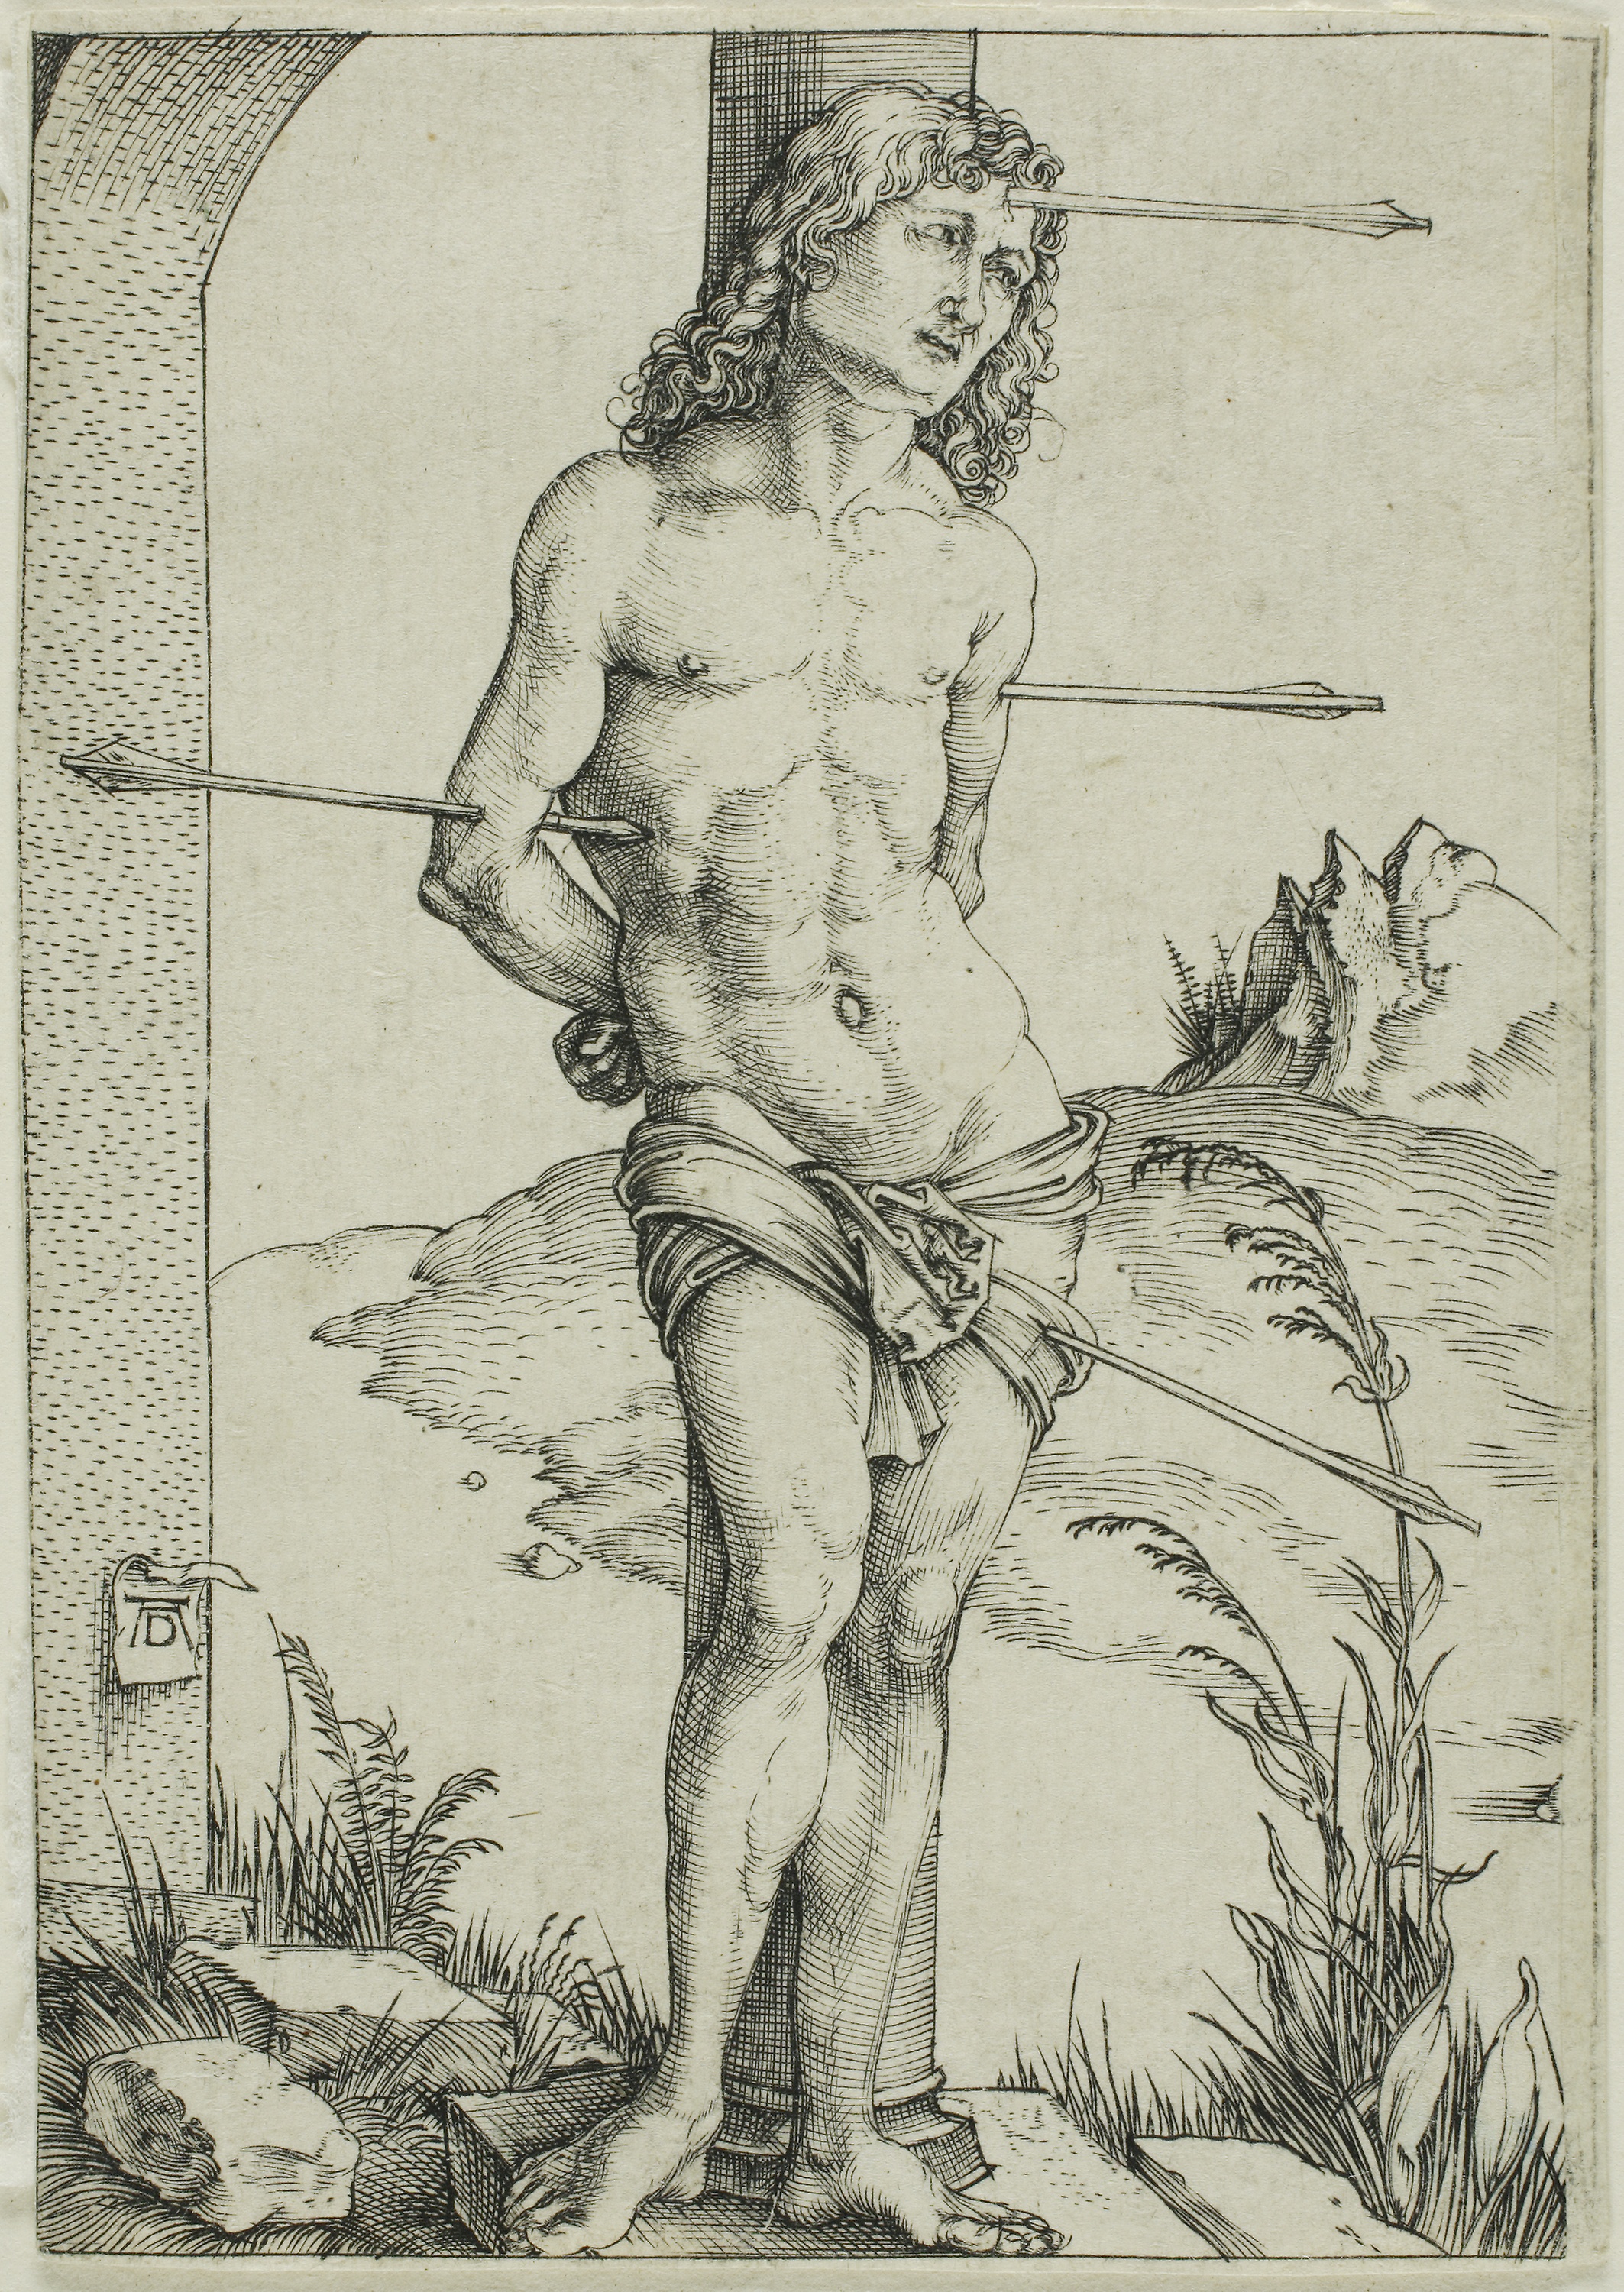
figure drawing, art, standing, drawing, male, sketch, art model, human, arm, artwork, muscle, tree, joint, chest, black and white, illustration, mythology, fictional character, human leg, visual arts